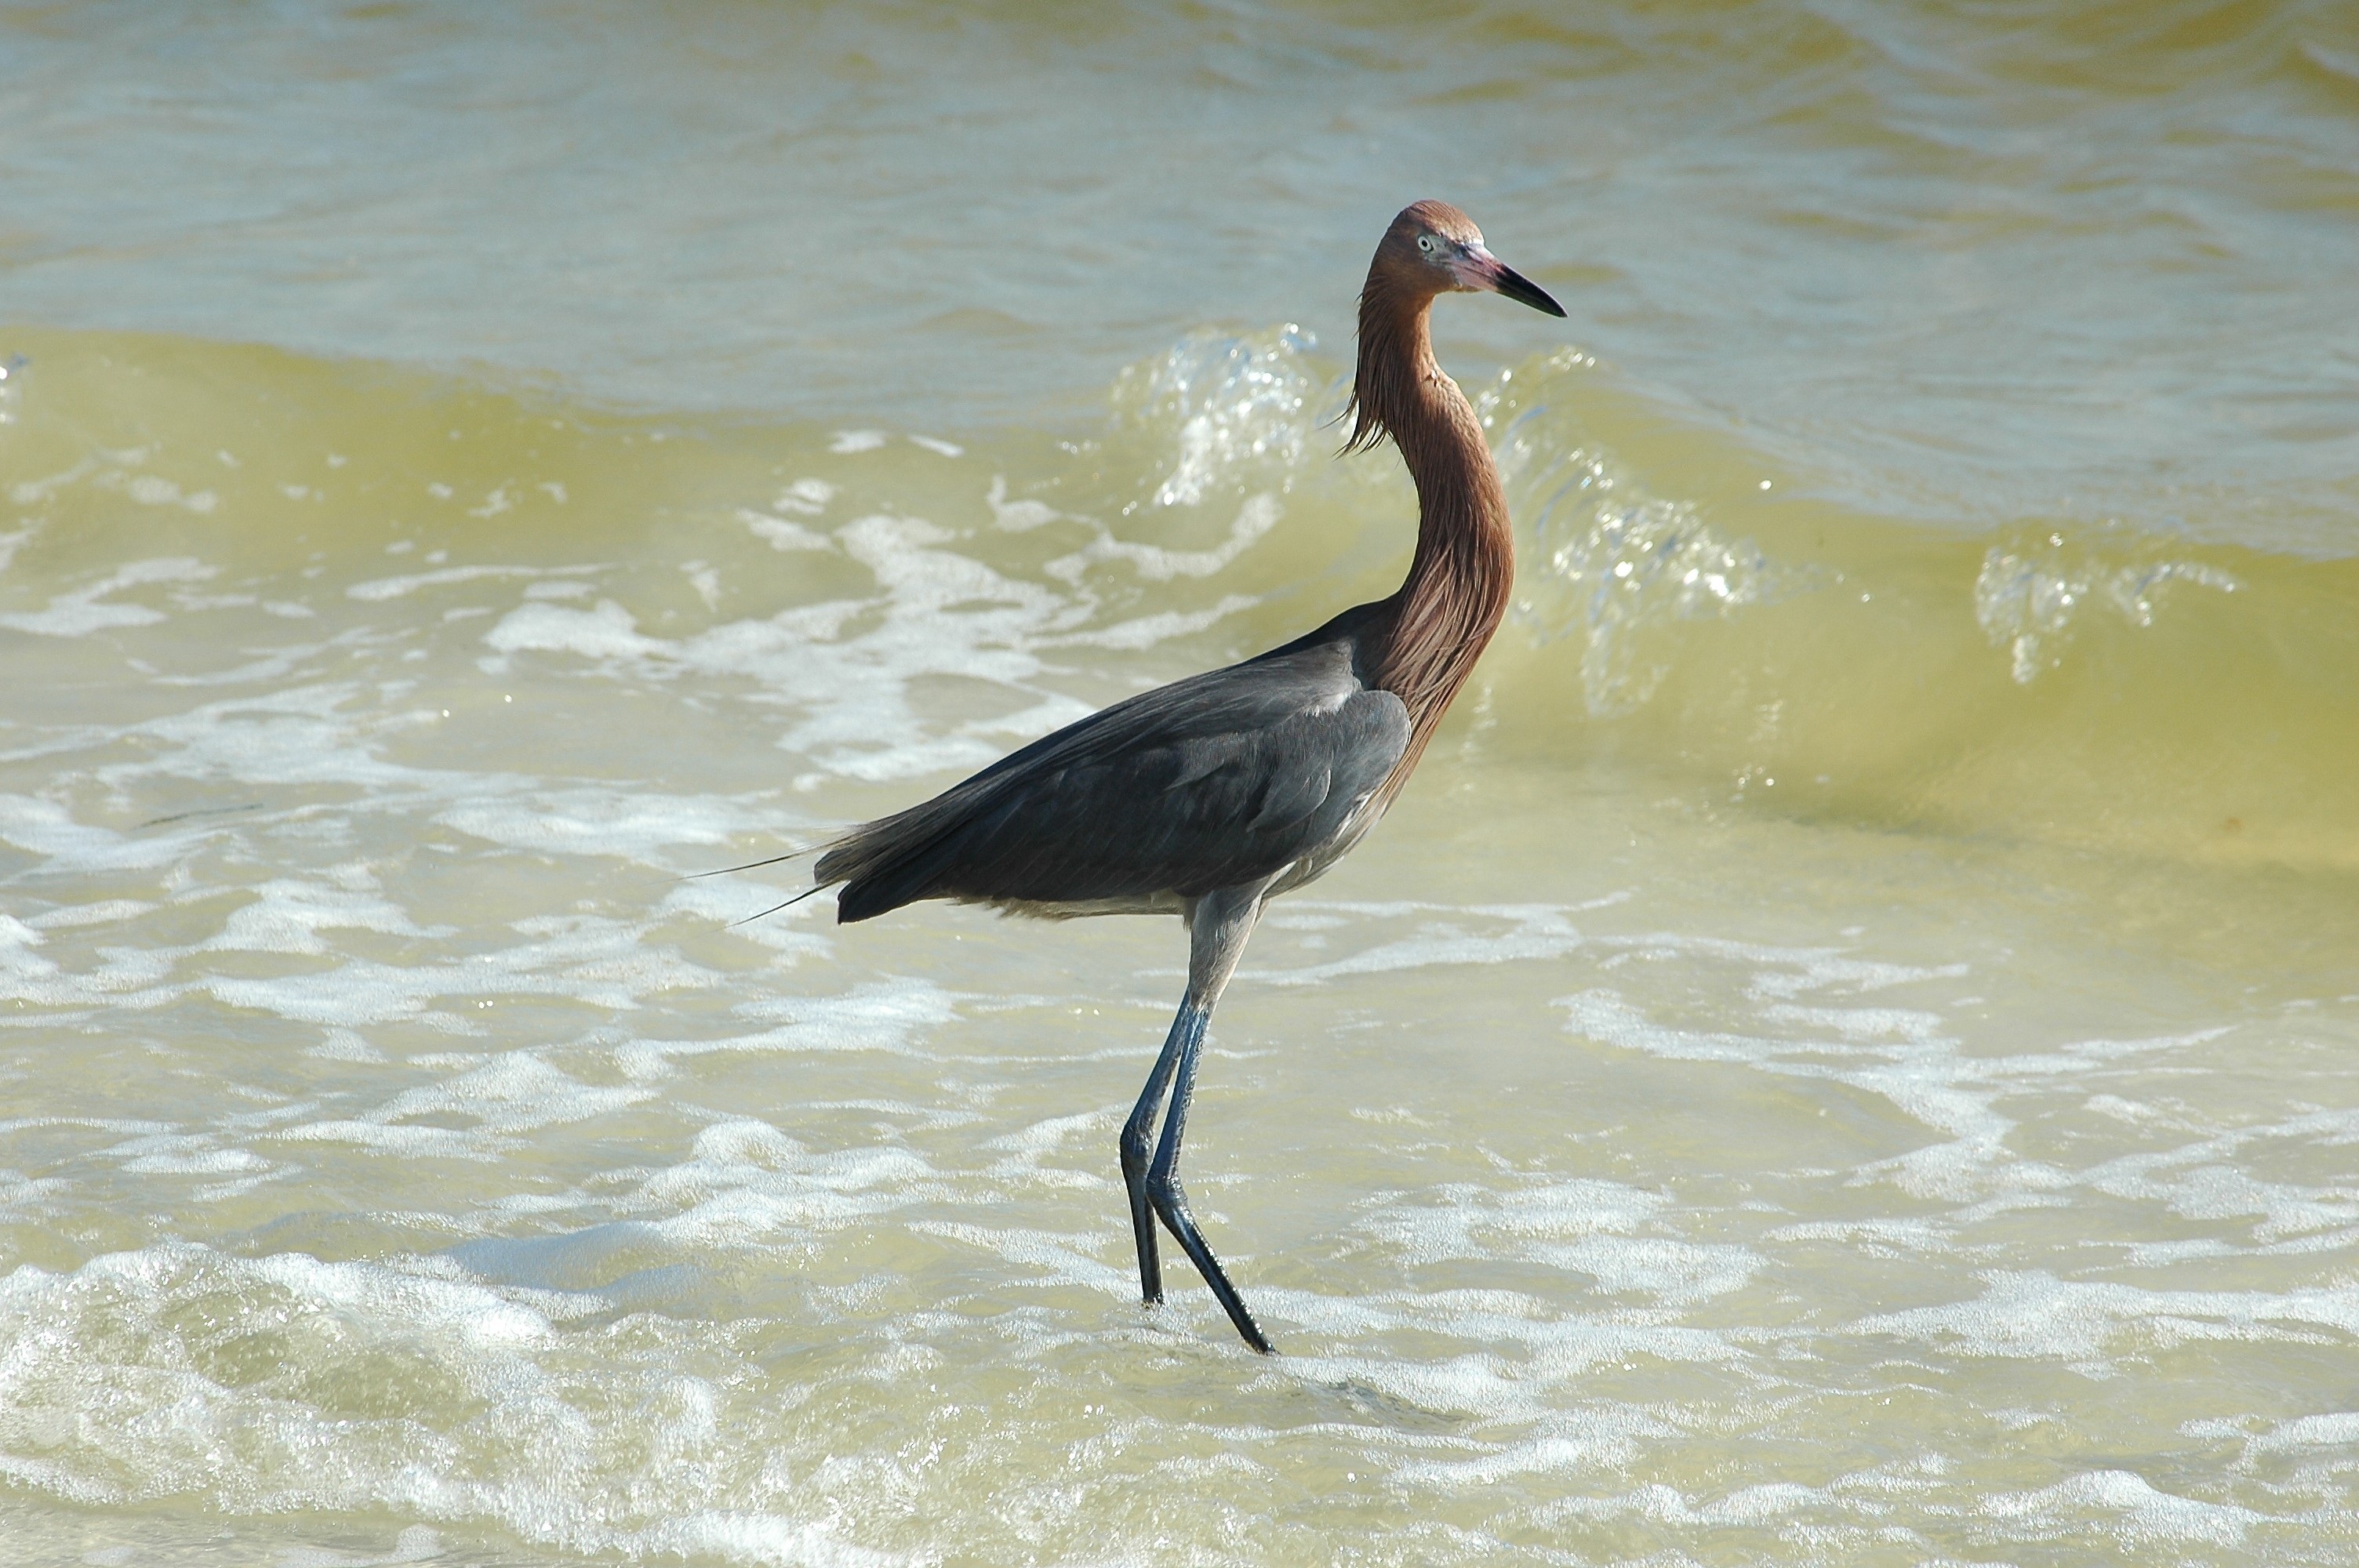
beach, sea, coast, water, ocean, bird, wing, coastline, wildlife, surf, beak, tropical, america, lagoon, closeup, feather, fauna, crest, wading, neck, vertebrate, cormorant, egret, heron, florida, reddish, red egret, seaduck